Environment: lab
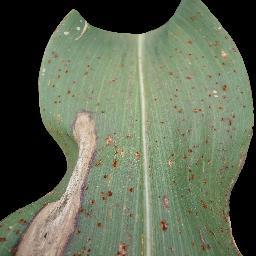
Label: common_rust